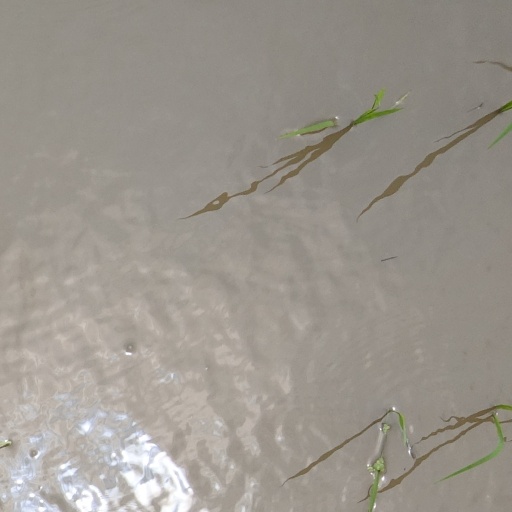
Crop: rice